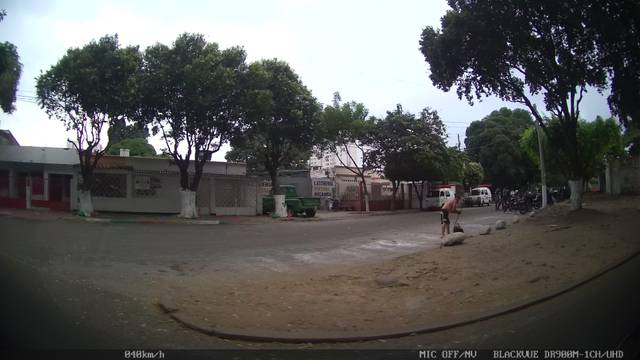
Region: Colombia
Coordinates: 7.898, -72.503